Influenza A virus subtype H5N1

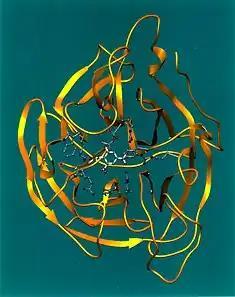
The "N" in H5N1 stands for "Neuraminidase", the protein depicted in this ribbon diagram.

H5N1 is a subtype of Influenza A virus. Like all subtypes it is an enveloped negative-sense RNA virus, with a segmented genome. Subtypes of IAV are defined by the combination of the antigenic hemagglutinin and neuraminidase proteins in the viral envelope. "H5N1" designates an IAV subtype that has a type 5 hemagglutinin (H) protein and a type-1 neuraminidase (N) protein. Further variations exist within the subtypes and can lead to very significant differences in the virus's ability to infect and cause disease, as well as to the severity of symptoms.